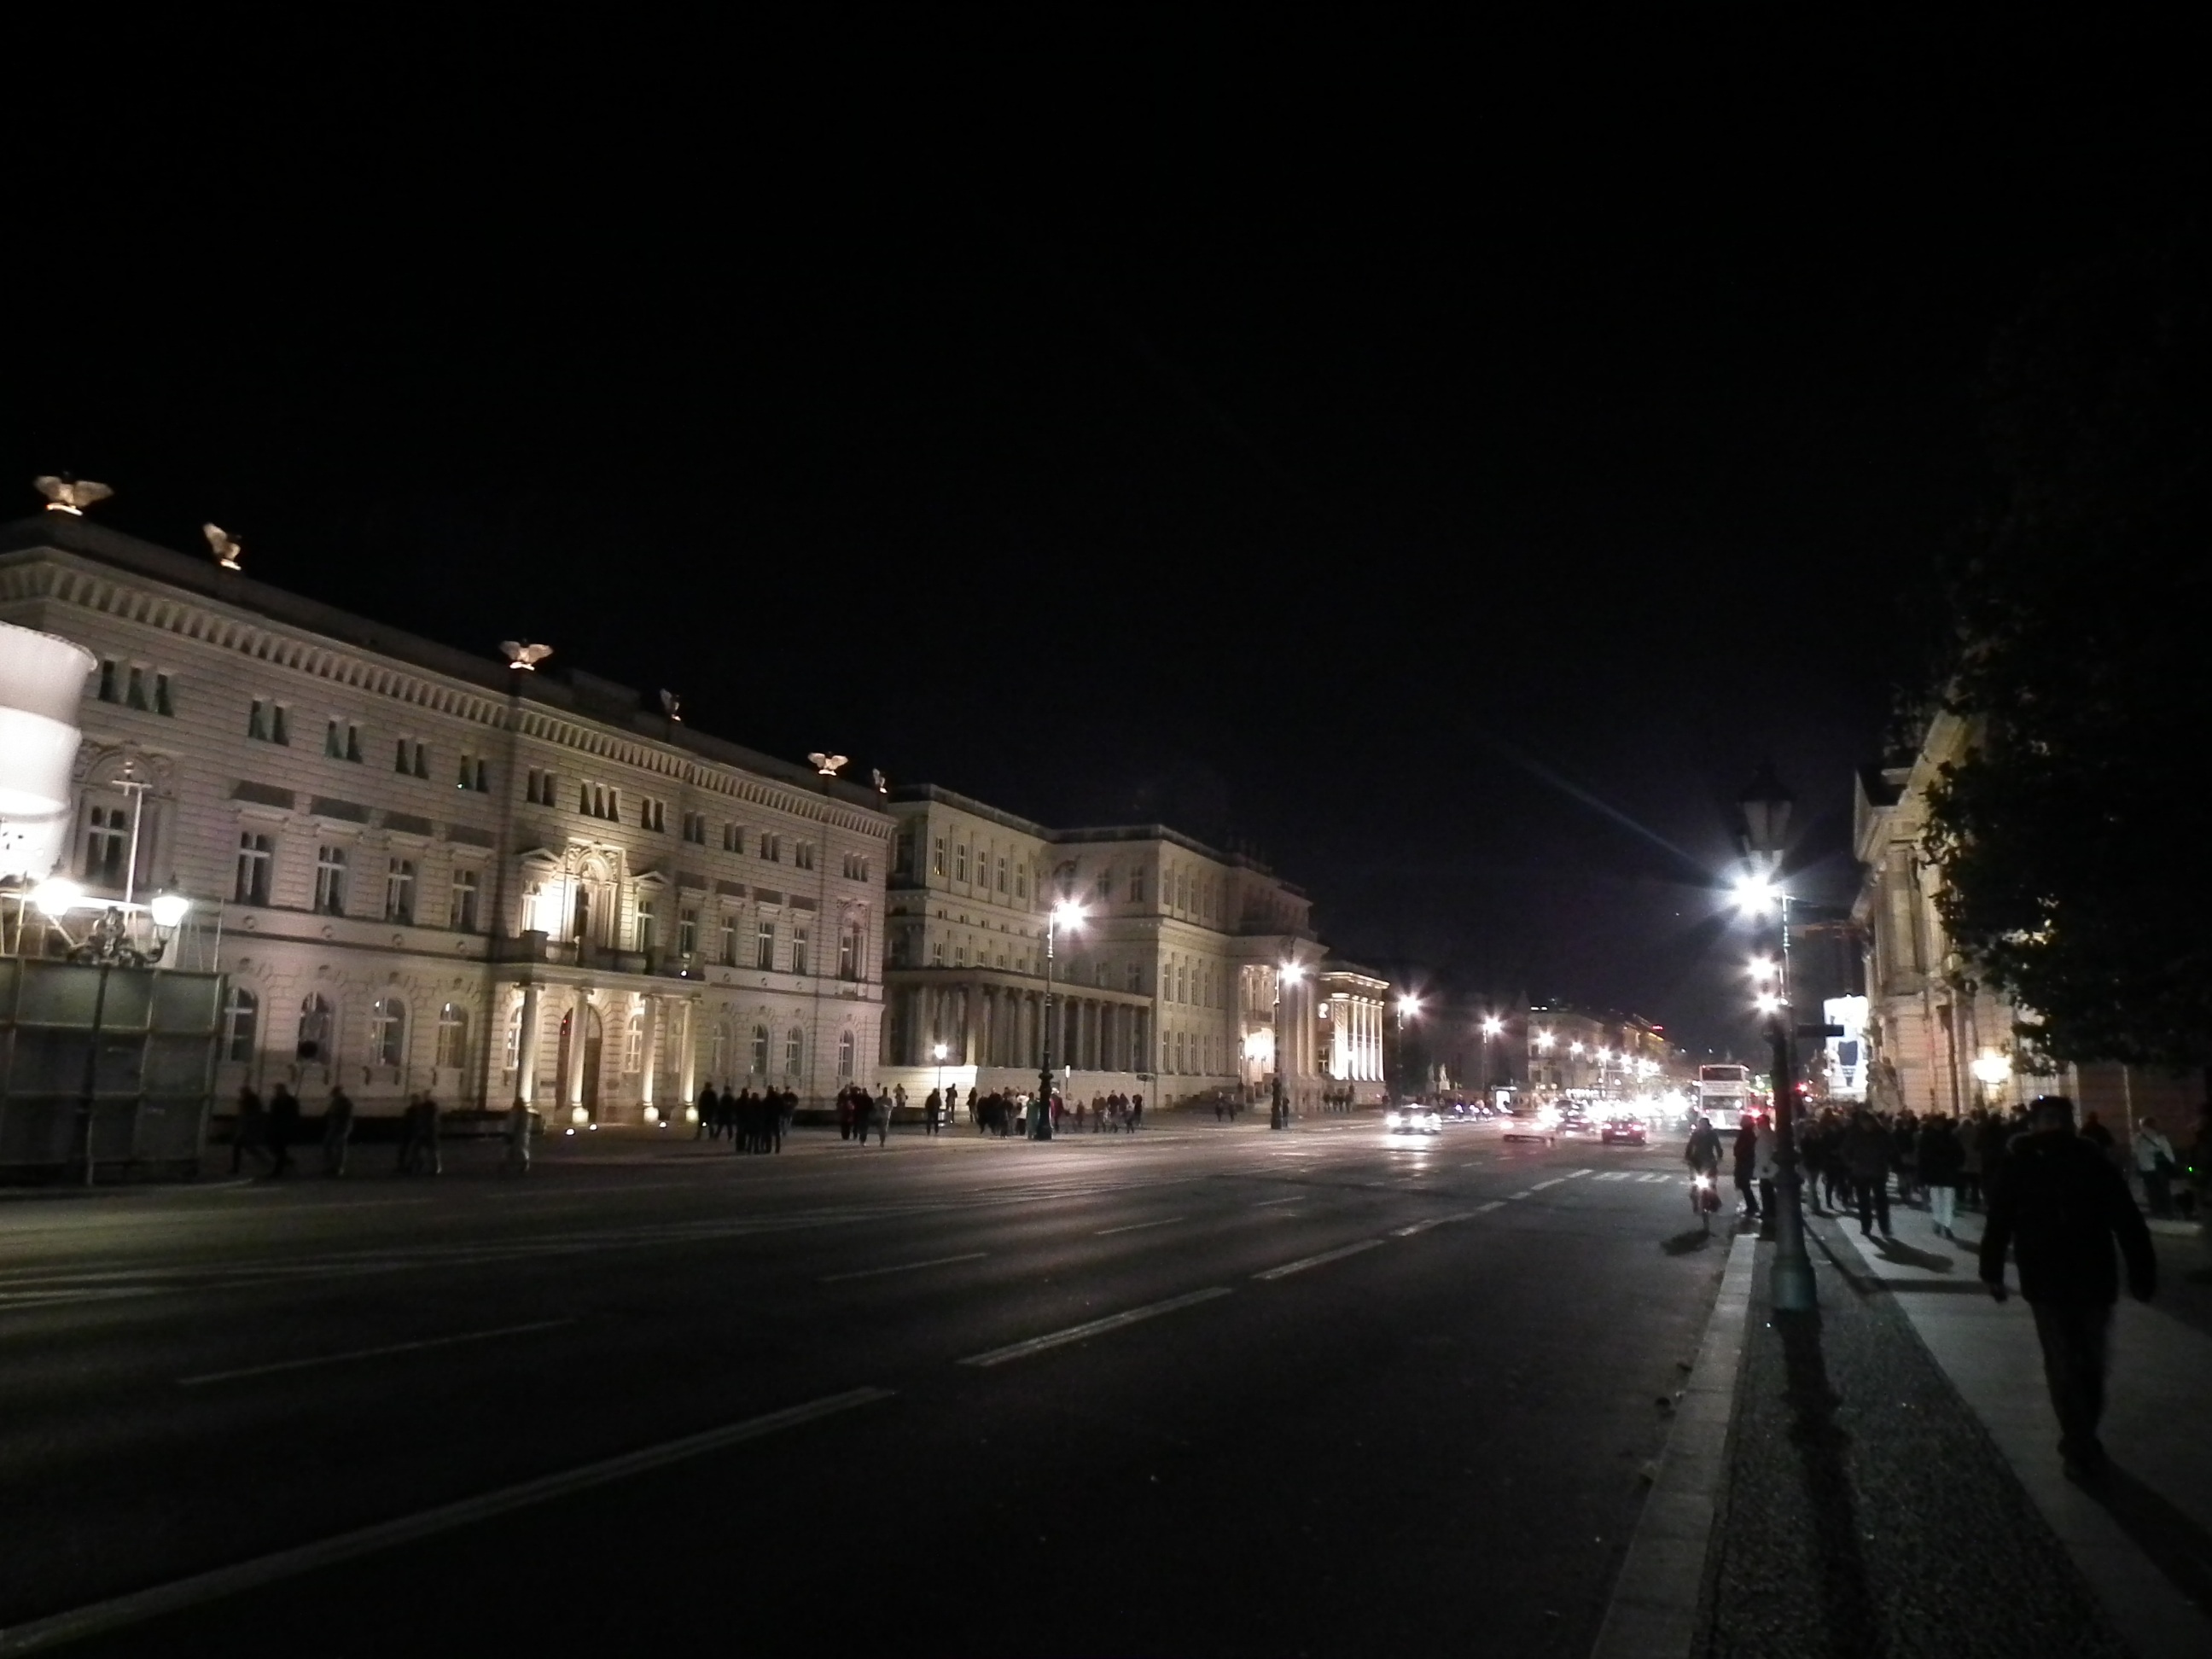
light, road, street, night, city, cityscape, downtown, dark, dusk, evening, darkness, street light, lighting, infrastructure, light fixture, germany, berlin, big city, urban area